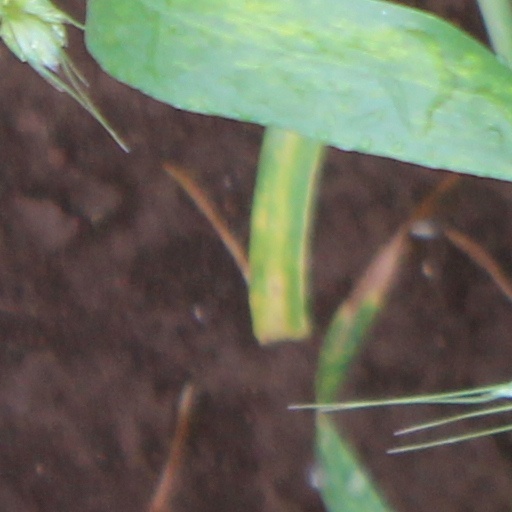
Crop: wheat